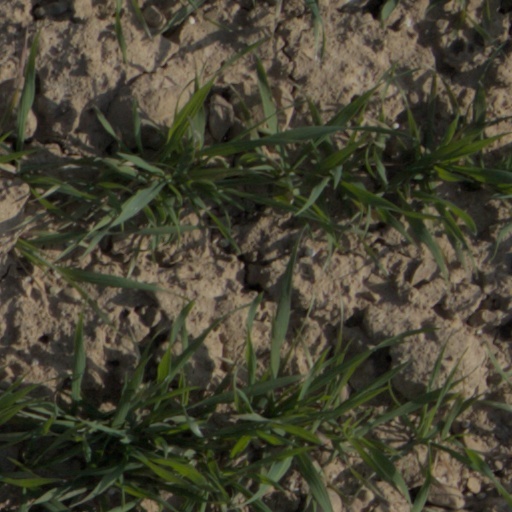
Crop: wheat